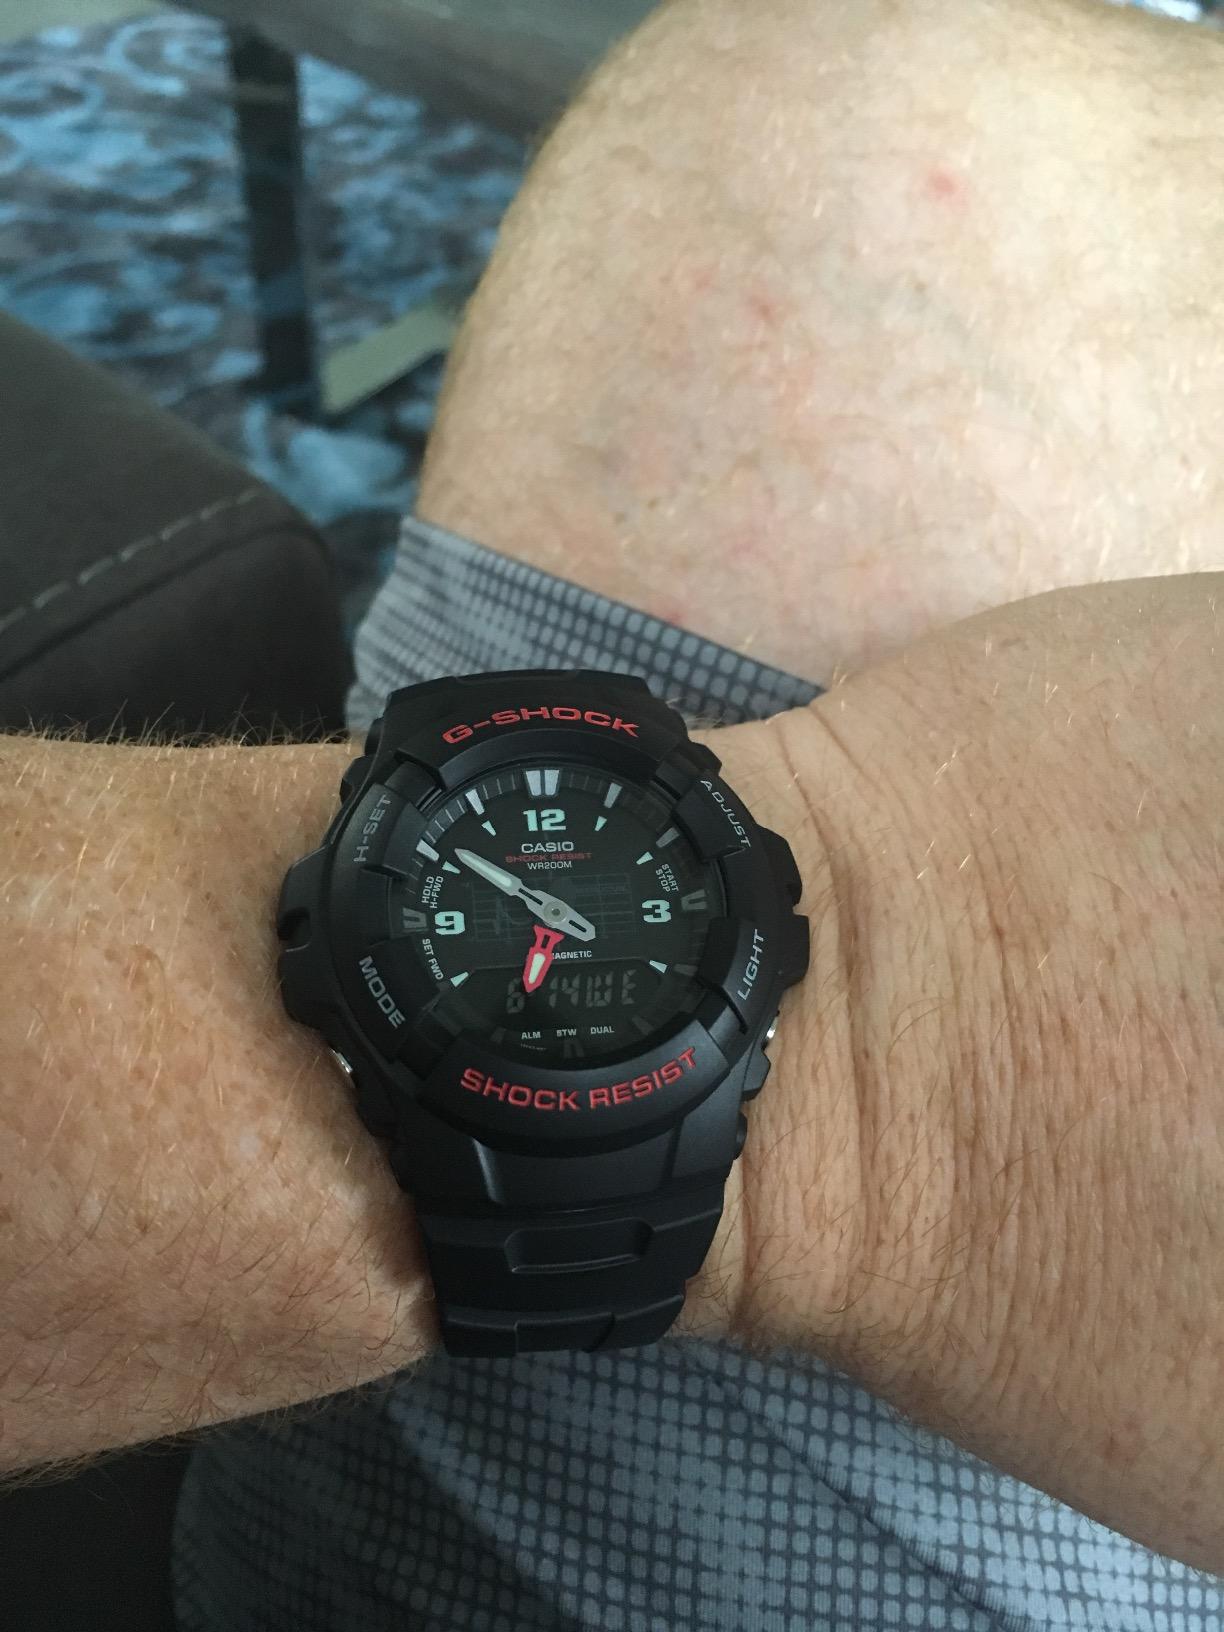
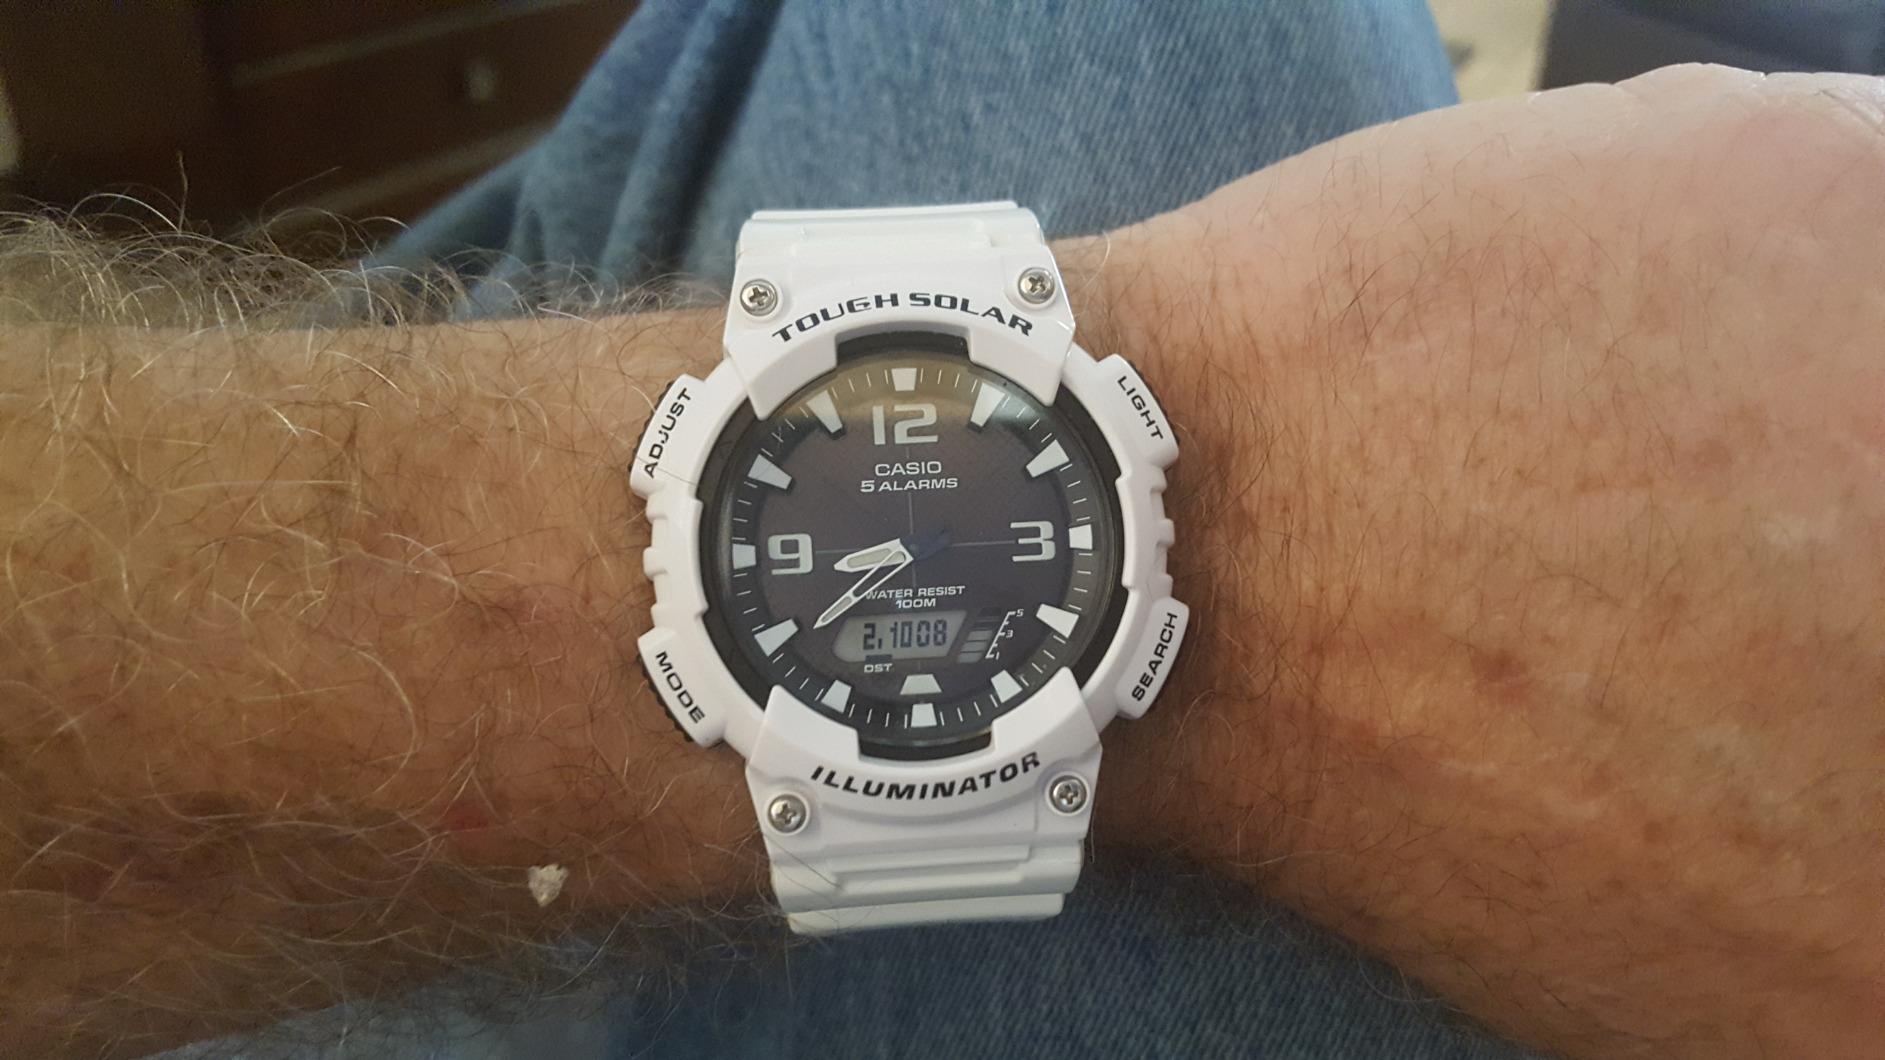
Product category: accessories_watch
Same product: no